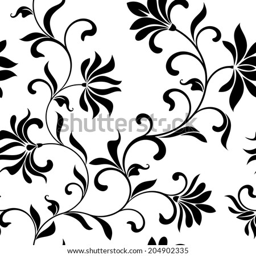
seamless pattern with black flowers on a white background